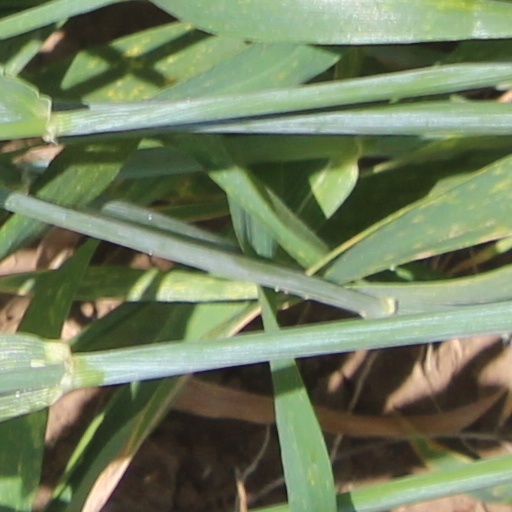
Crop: wheat